Spring Valley School (Chathamangalam)

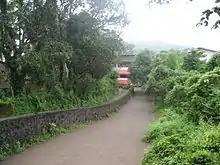
Spring Valley School

At the primary level, classes I through IV- children are engaged to acquire knowledge and the teacher functions as a guide and facilitator in the process. They are introduced to social norms and moral values through instructions and indoor/outdoor activities. Attempts are made to identify the talents in them and training is given to develop these. Drawing, painting, dance, music, elocution, storytelling, recitation, writing, dramatics, display drills, sports and games are the skill areas. Science projects, creative writing, clay modeling, craft work etc. form an important part of the activities at this level. These are aimed at developing the creativity in children.